Diffused lighting camouflage

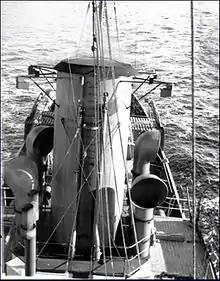
HMCS "Kamloops" with diffused lighting camouflage fittings on struts around the funnel, September 1941

The third version featured a photocell to measure the brightness of the night sky and the ship's side; the projectors' brightness was automatically controlled to balance out the difference. It was tested in September 1941 on the corvette HMCS "Kamloops".